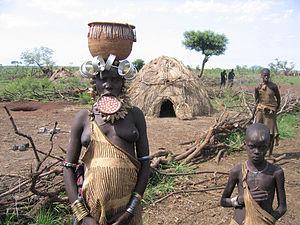
Tribu mursi (Ethiopie)